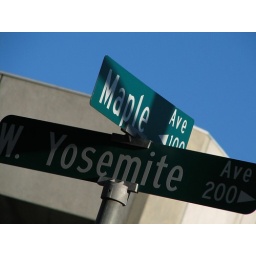
A street sign at the corner of Maple and West Yosemite. I quite like the differences in light on the signs.